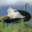
Label: bird